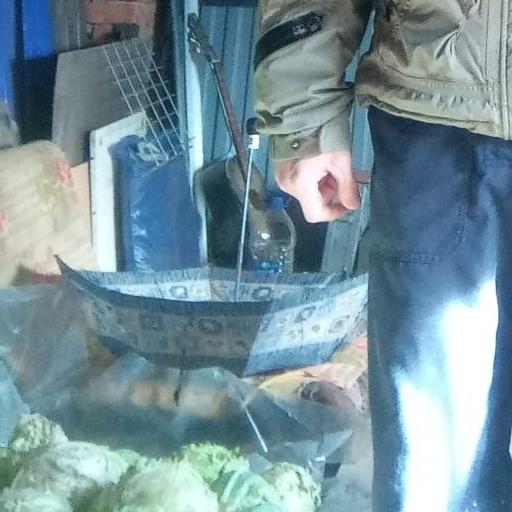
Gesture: no_gesture